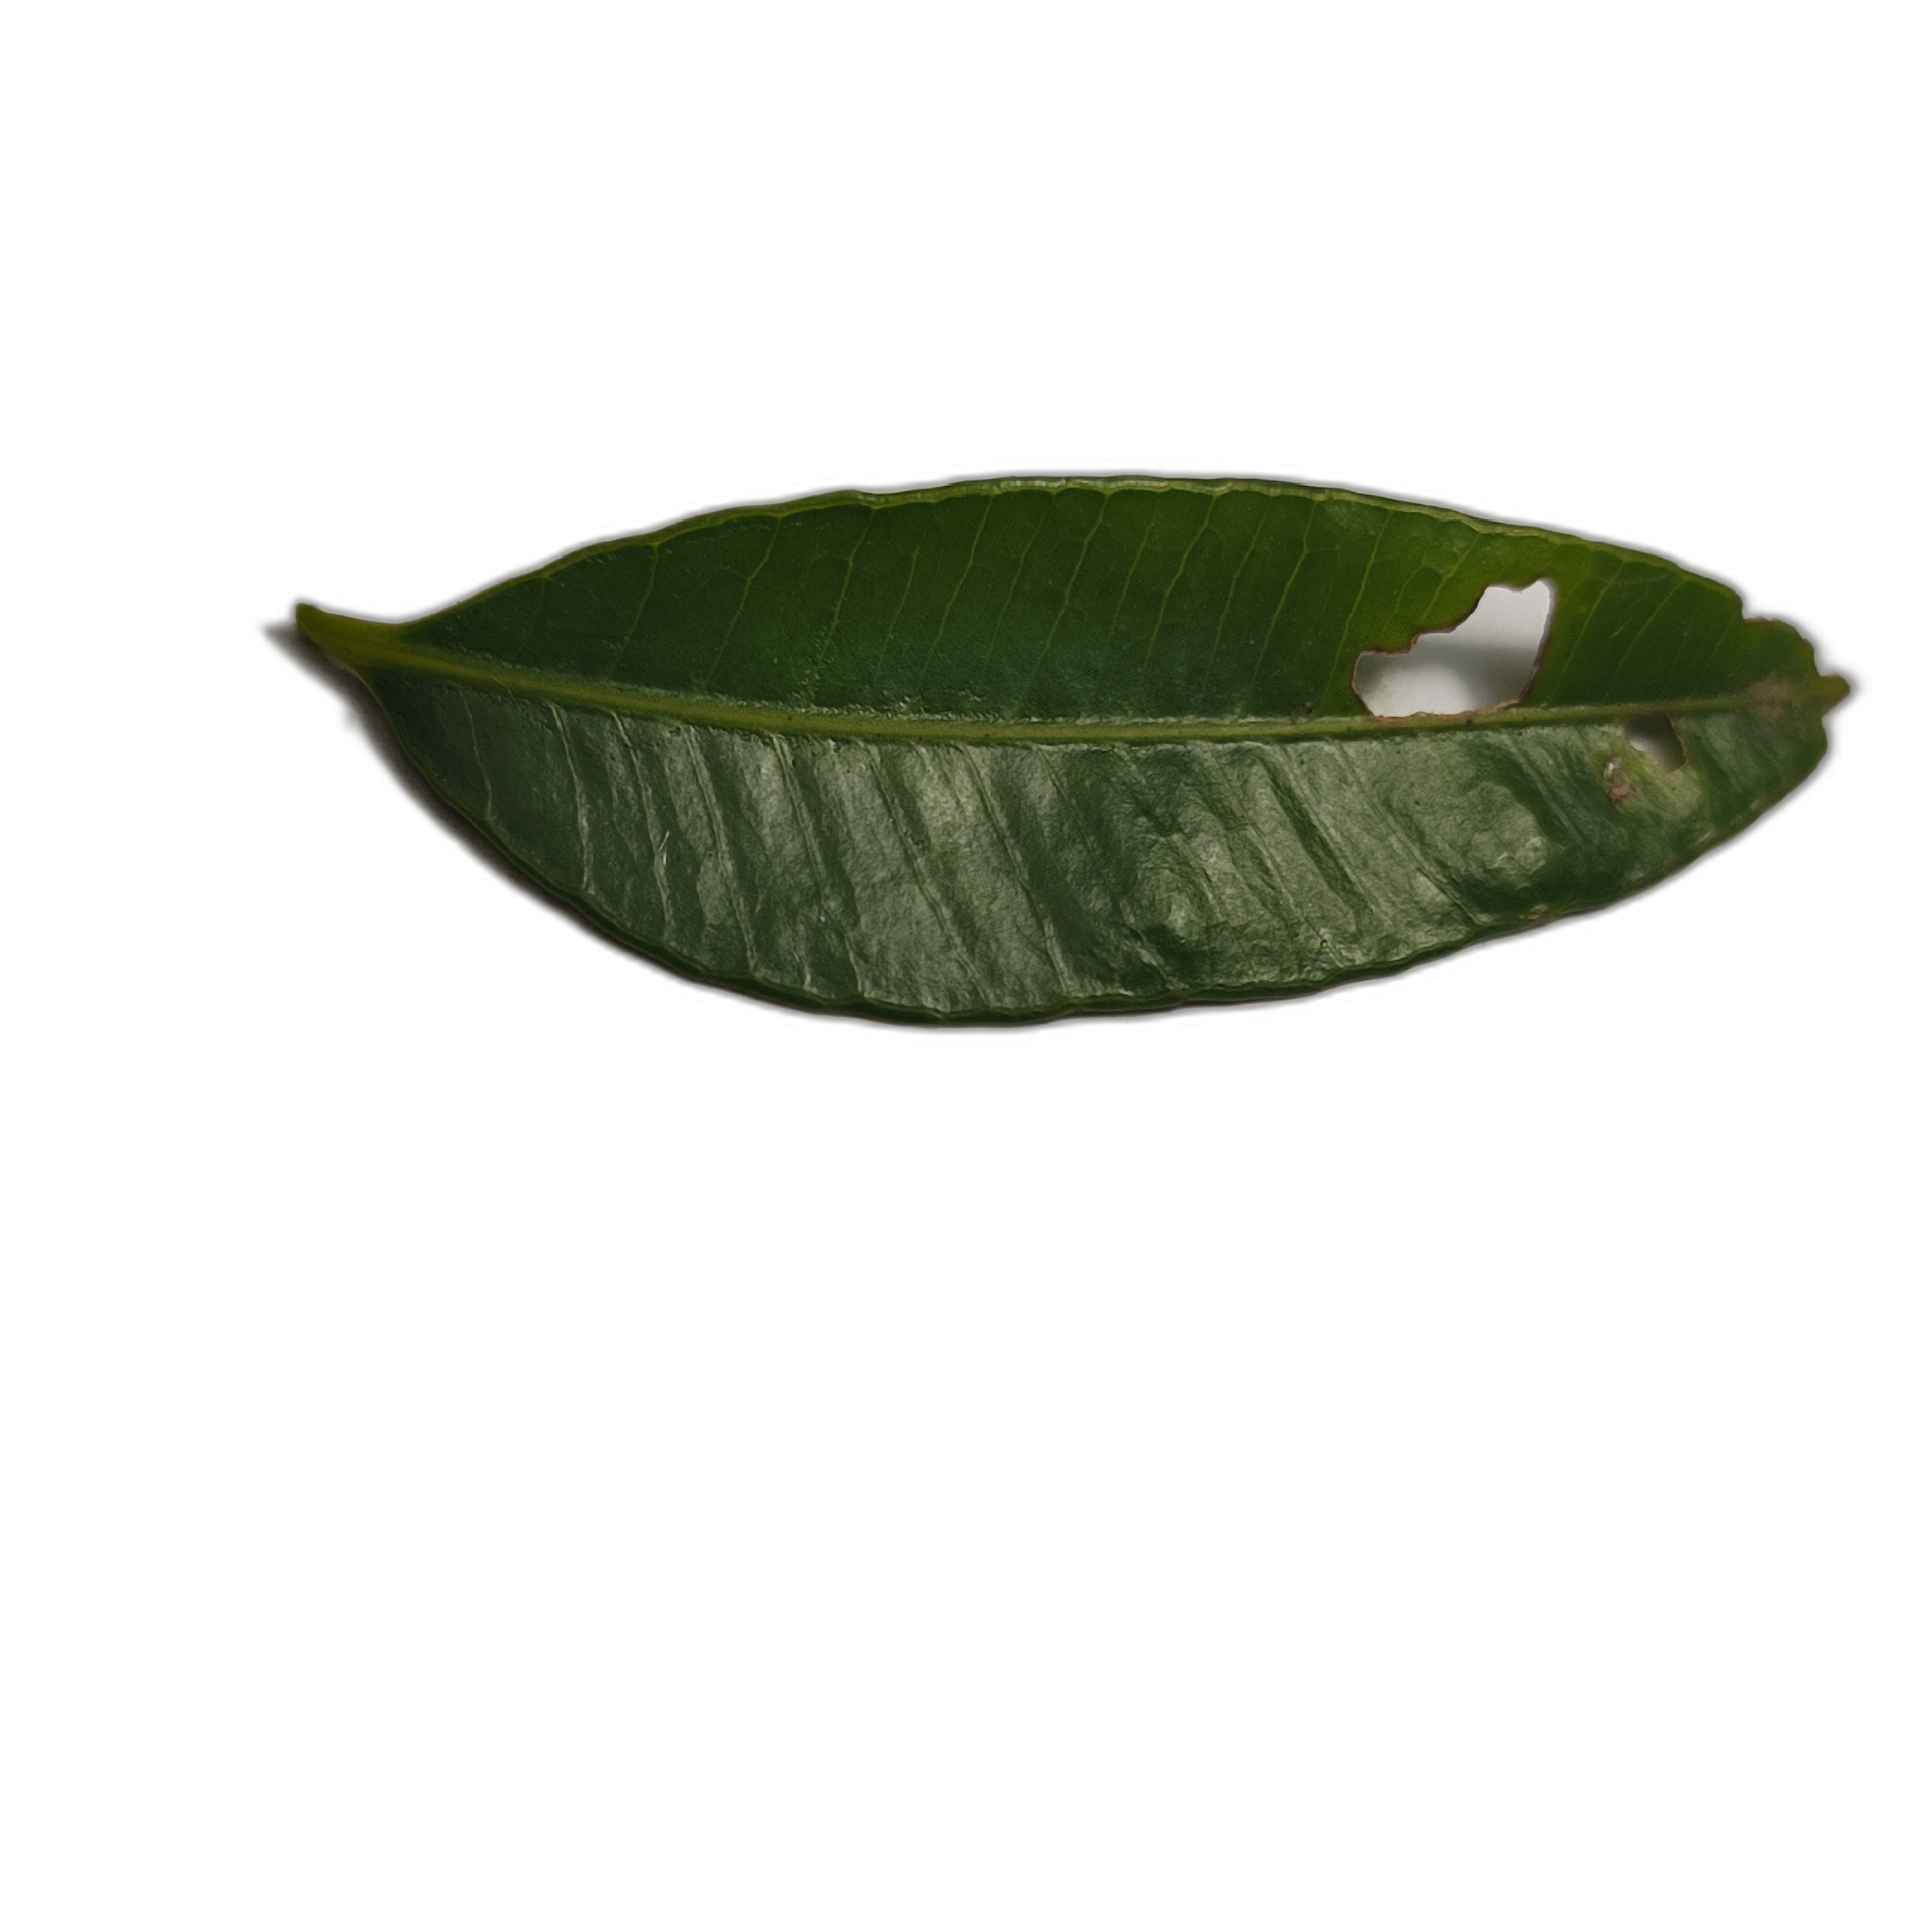
Label: not_healthy